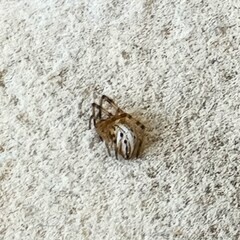
Species: Lactrodectus_hesperus